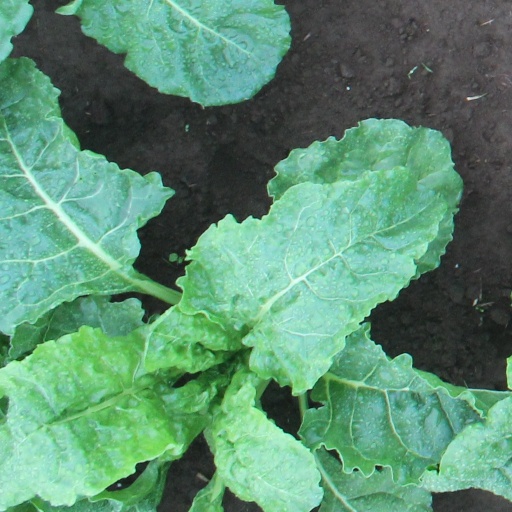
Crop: sugar beet